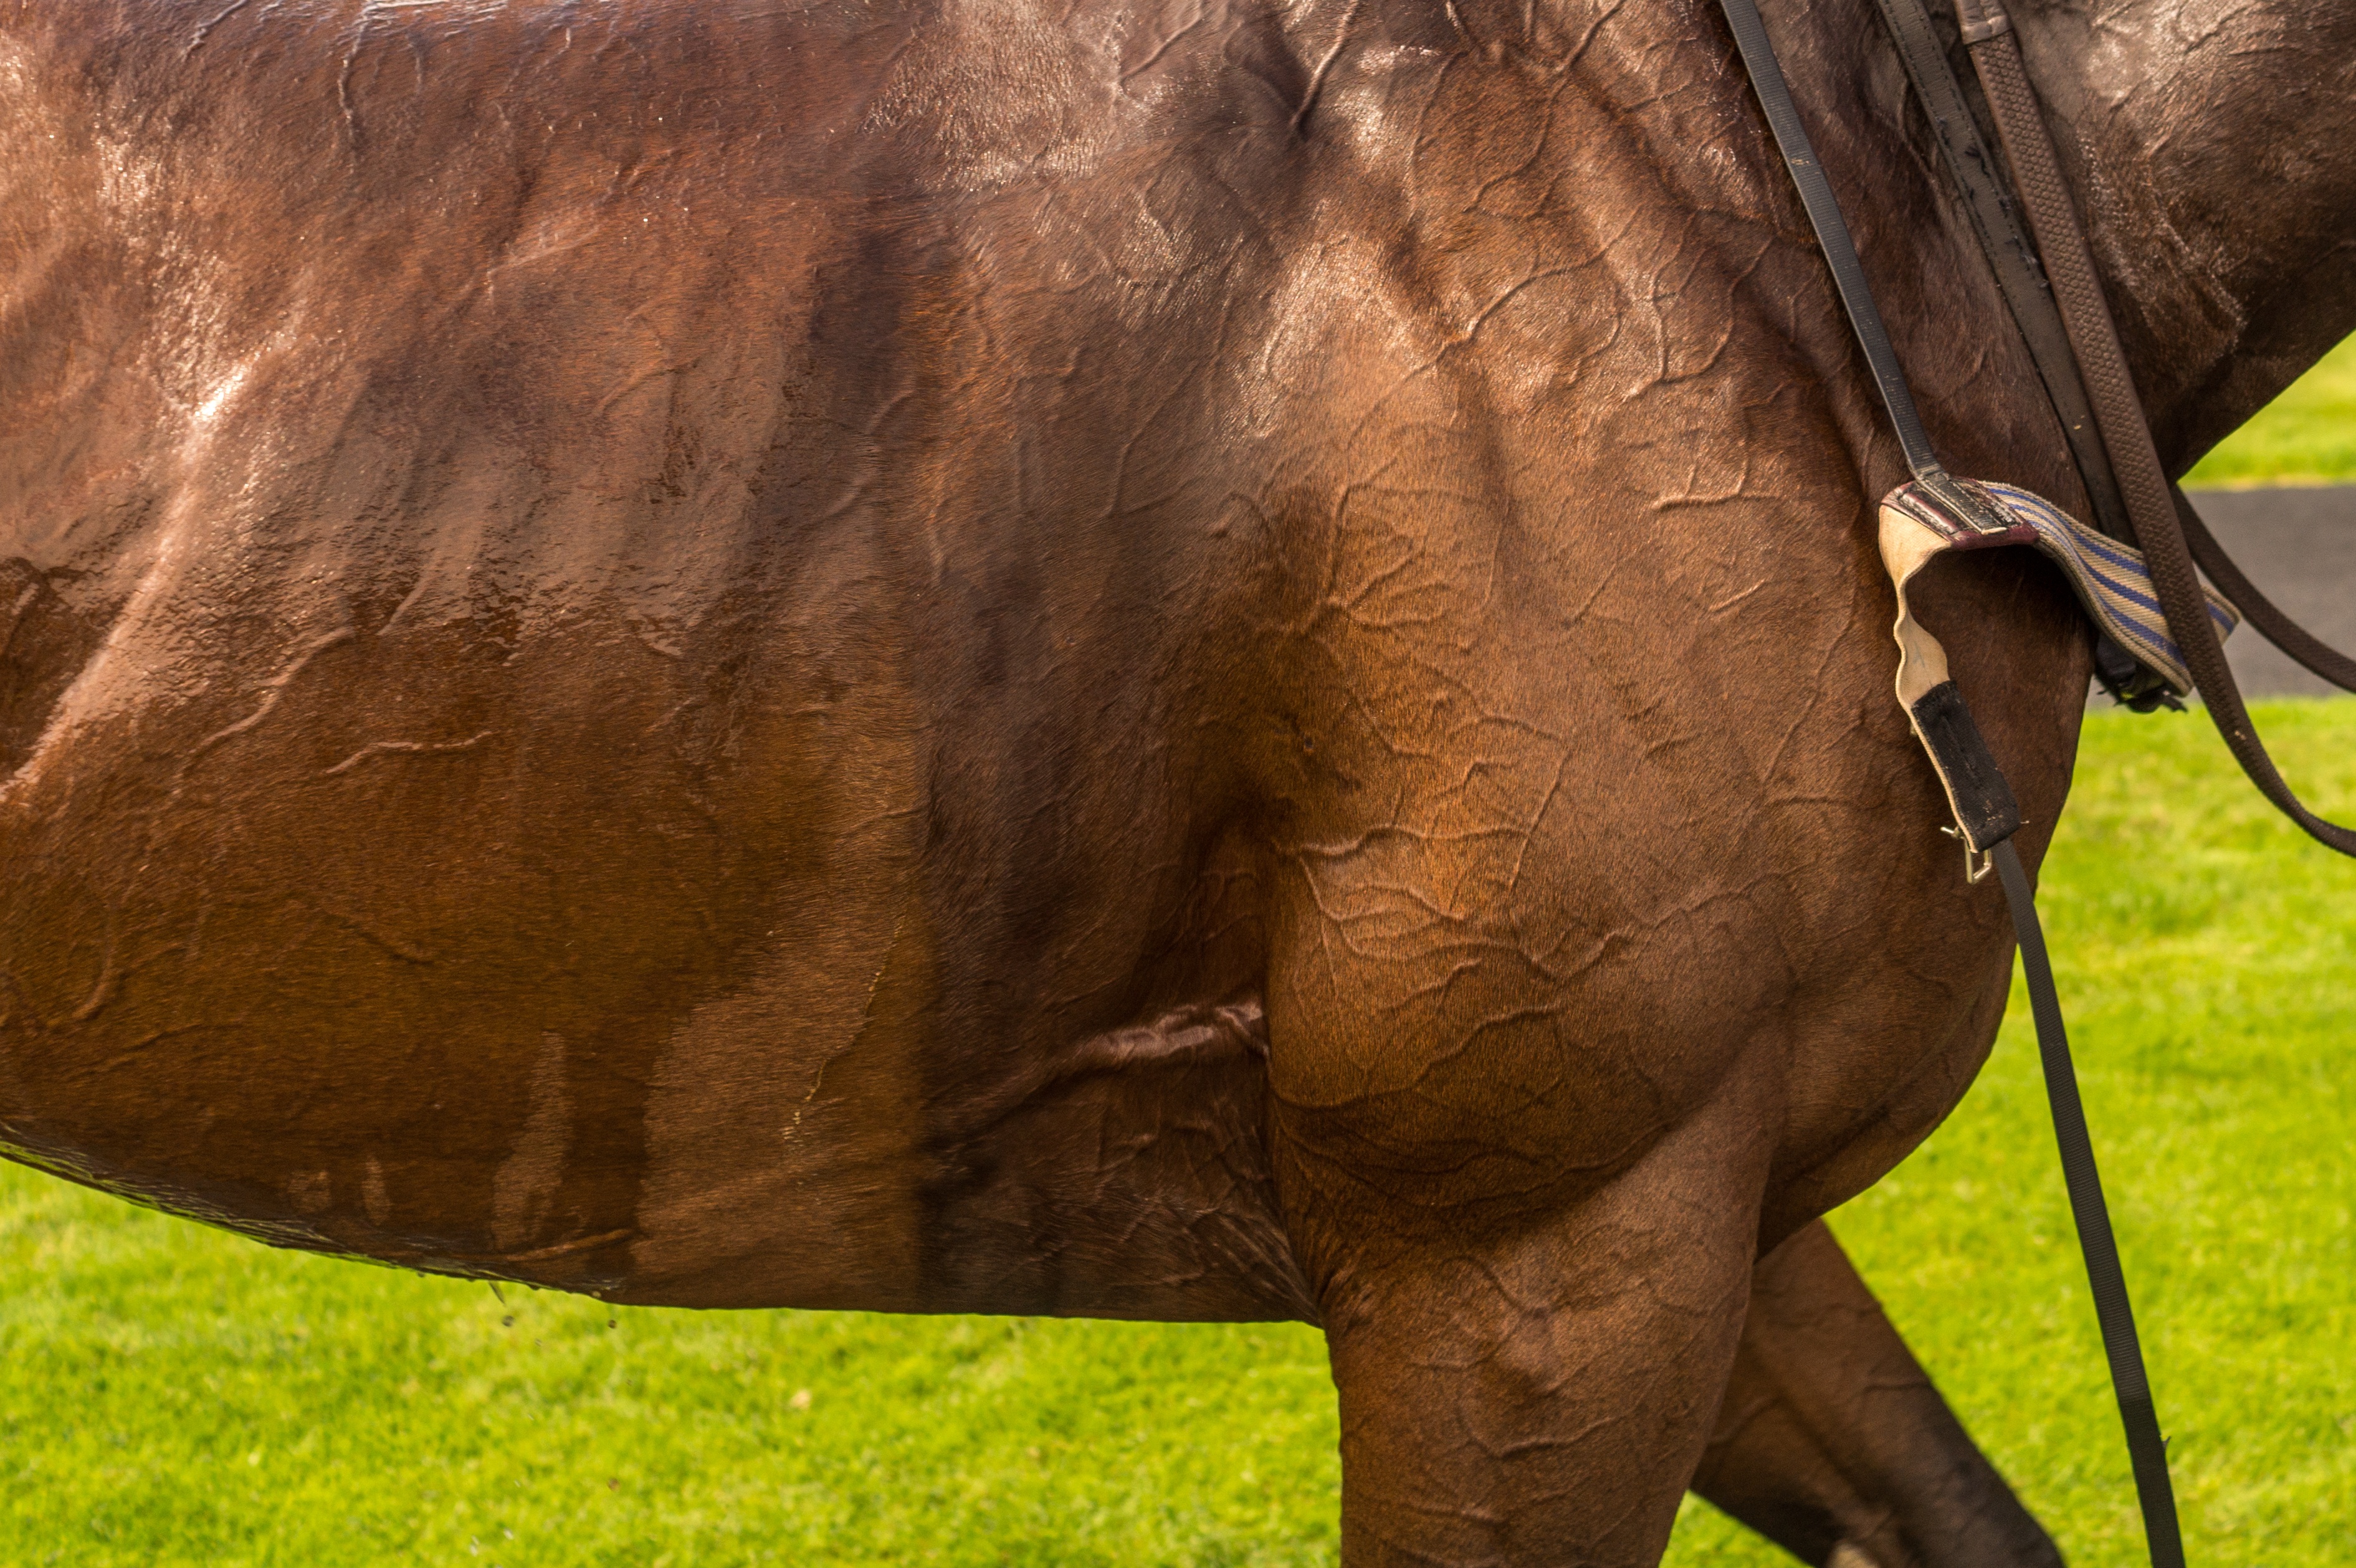
track, sport, running, animal, rider, wildlife, grazing, horse, action, mammal, stallion, mane, speed, fauna, elephant, equestrian, thoroughbred, race, competition, racing, jockey, fast, safari, bet, horse racing, indian elephant, horse race, cattle like mammal, elephants and mammoths